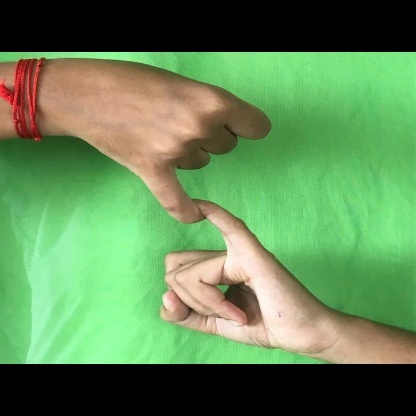
Mudra: Kilaka